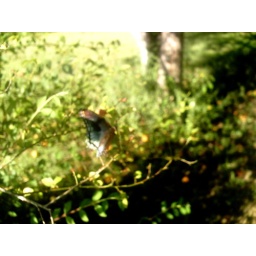
Pretty butterfly on the pear tree in the morning.